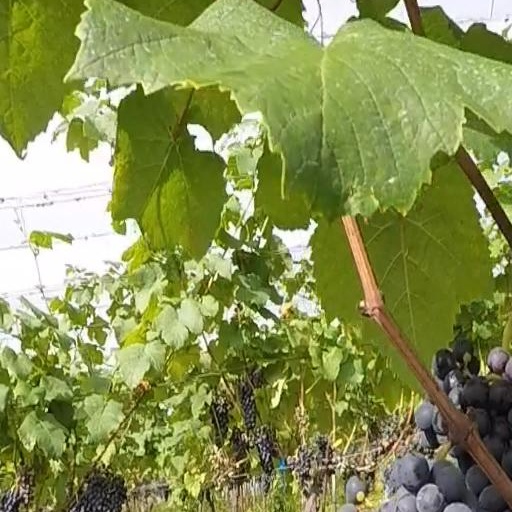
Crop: grape